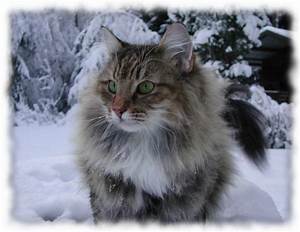
Label: cat